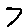
Label: 7